Pete Dowling

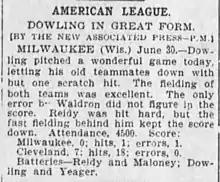
Associated Press game account, reporting that Dowling allowed one hit

On June 30, 1901, pitching for the Cleveland Blues against the Milwaukee Brewers, Dowling threw what may have been the first no-hitter in the American League's young history. He walked four batters, had one hit batsman, and otherwise allowed only Wid Conroy as a baserunner. The status of this game has long been disputed; specifically, how Conroy reached base in the seventh inning. While some sources credit Conroy with an infield single, other sources indicate he reached base on an error by third baseman Bill Bradley, and Conroy's career statistics do not credit him with a hit in this game. An in-depth article about the game from the Society for American Baseball Research (SABR) posits, "The most plausible explanation for the divergence is that the official scorer, who was probably a Milwaukee sportswriter, changed the hit to an error after the game had ended." , Retrosheet and Baseball-Reference.com credit Dowling with a no-hitter, but the Elias Sports Bureau (the official statisticians of Major League Baseball) does not recognize it.